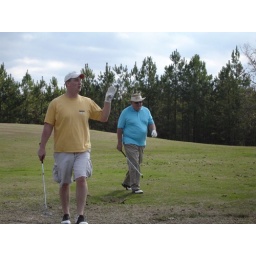
Yeah just dropped those little white balls in the hole!